Burgau

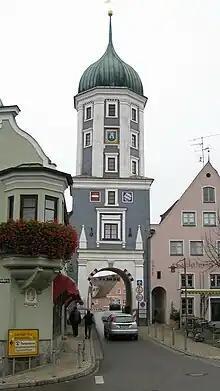
Blockhausturm

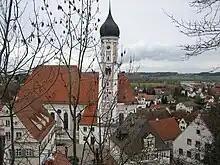
Parish church

In 1997, the city celebrated the 850-year anniversary of its first documentary mention in a complex . In a slightly reduced form, further festivities were celebrated in 2001 and 2005 for the 700th anniversary of joining Further Austria and the 200th anniversary of joining Bavaria, respectively. The next Historic Festival is scheduled for July 2009.